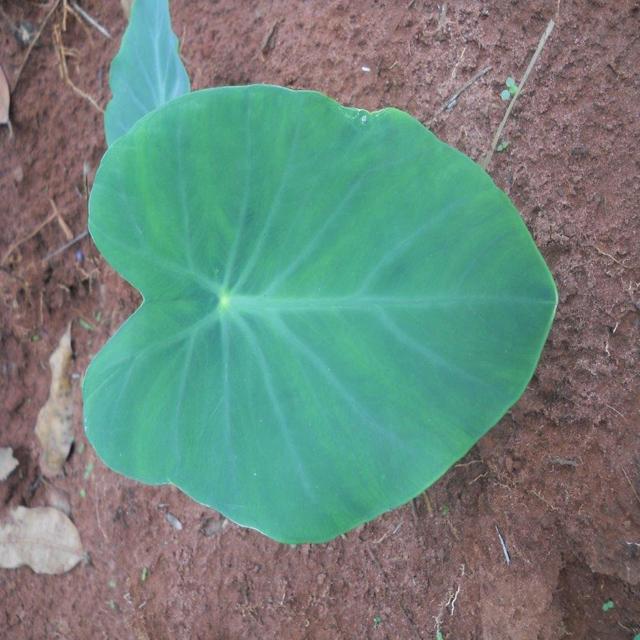
Label: Healthy